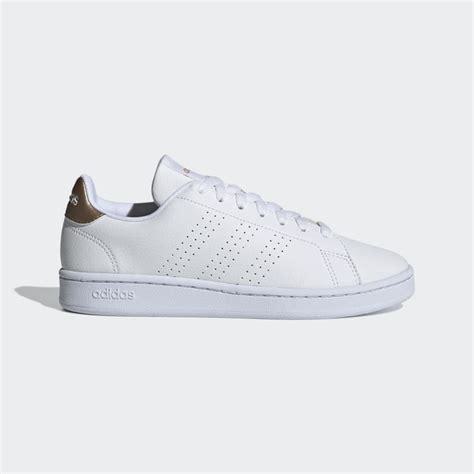
Brand: Adidas
Model: Advantage